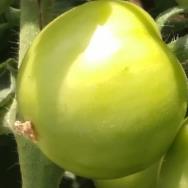
Crop: Tomato
Condition: healthy-fruit